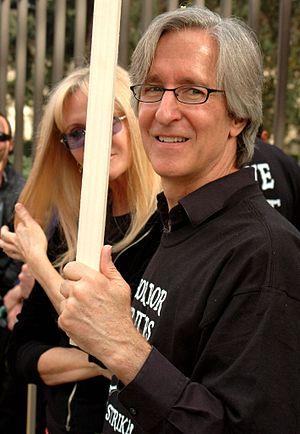
Mick Garris est un réalisateur, scénariste, producteur et acteur américain, né le 4 décembre 1951 à Santa Monica, en Californie. Il est connu entre autres pour ses adaptations télévisées de romans de Stephen King, ainsi que pour la création de la série télévisée Masters of Horror.
Shining : Les Couloirs de la peur est une mini-série américaine en trois parties de 87 minutes, réalisée par Mick Garris sur un scénario de Stephen King, diffusée du 27 avril au 1ᵉʳ mai 1997 sur le réseau ABC.